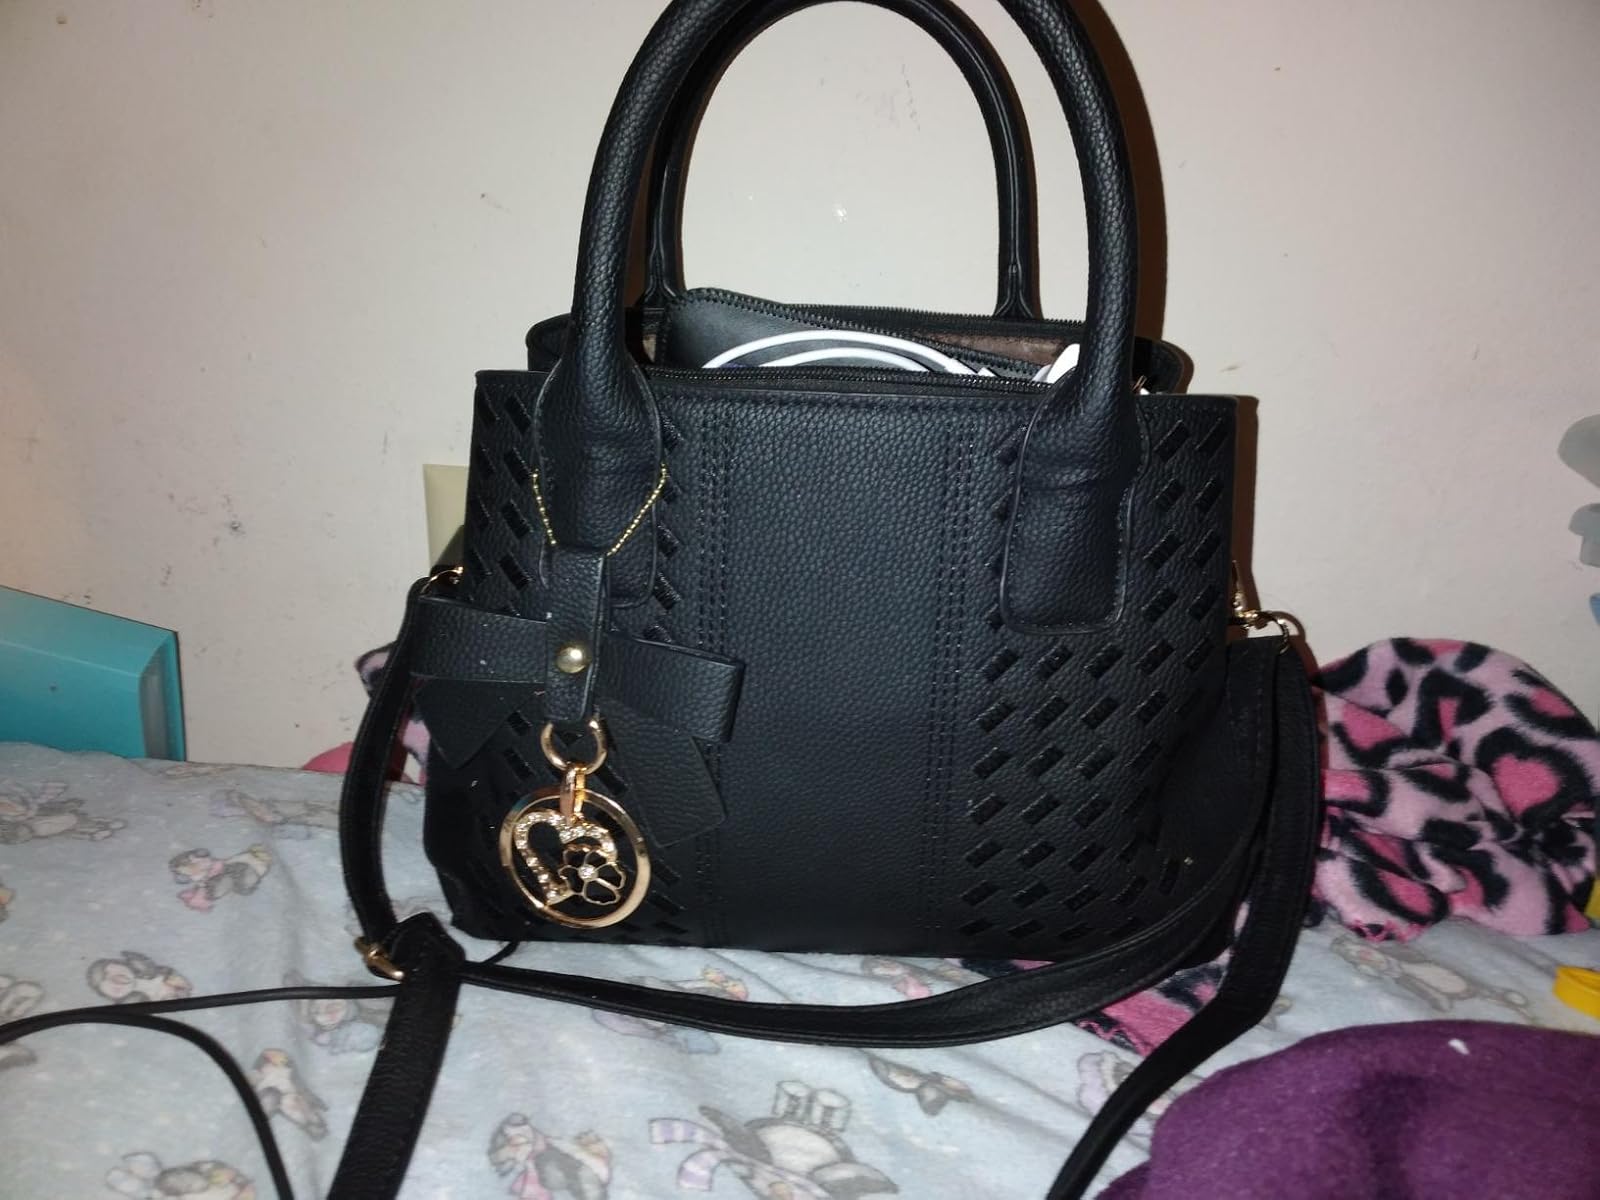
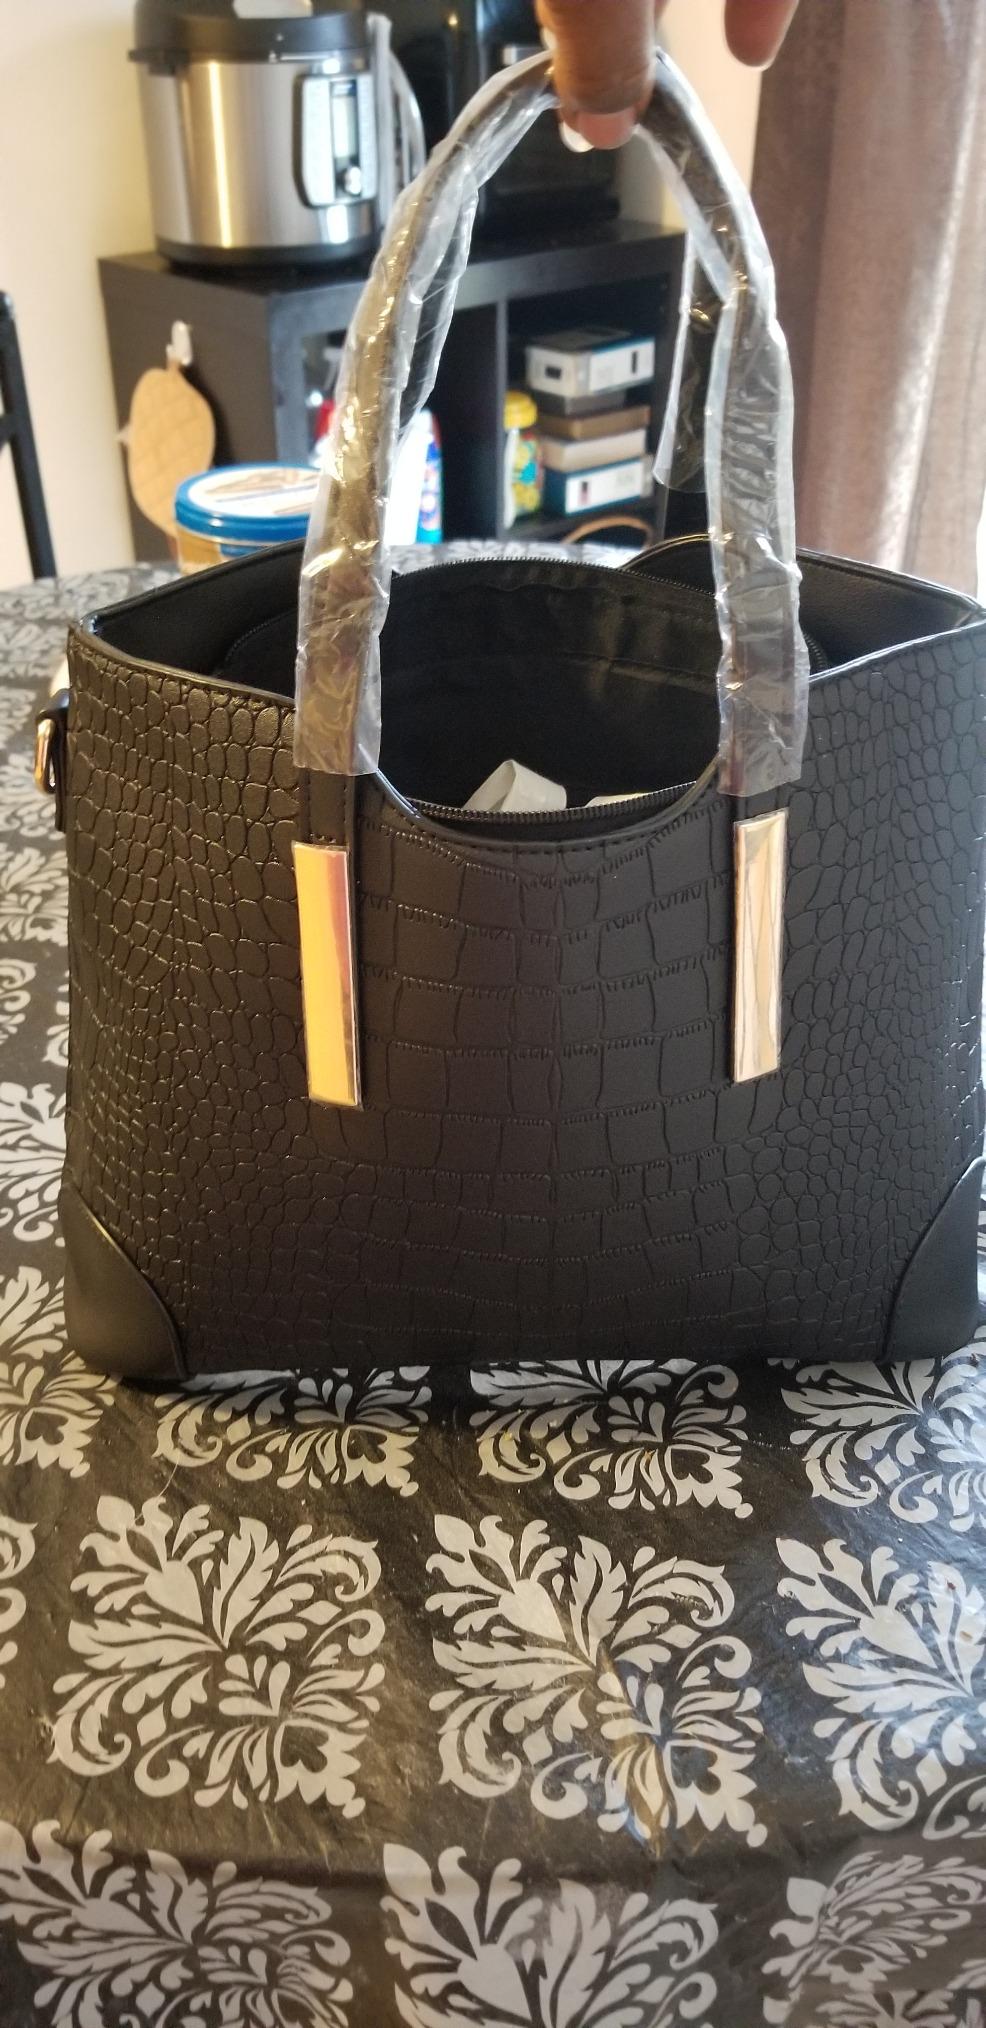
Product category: accessories_handbag
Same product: no